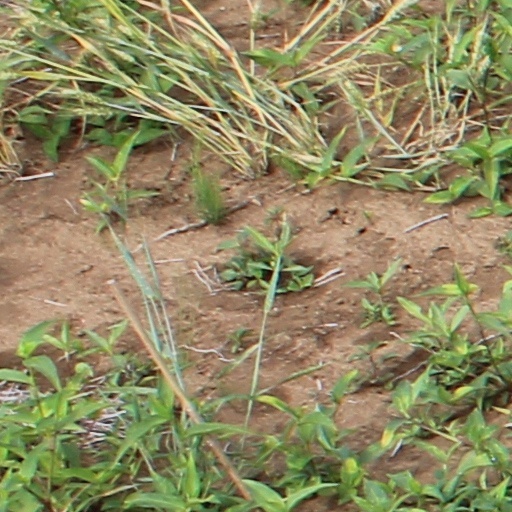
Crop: wheat